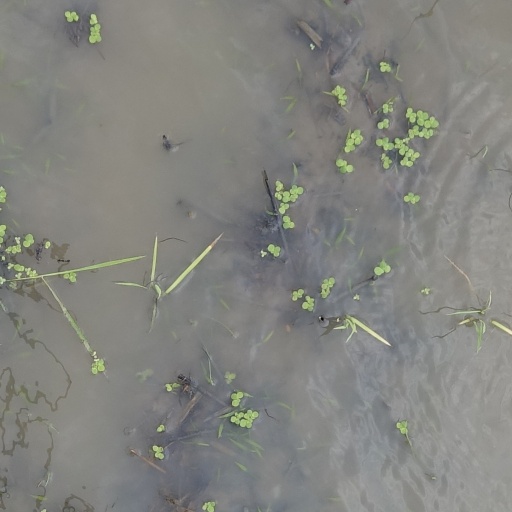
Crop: rice